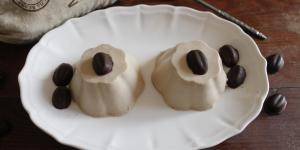
panna cotta de cafe